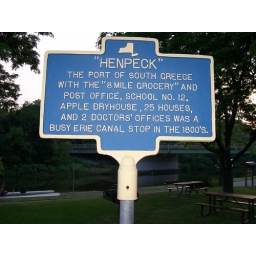
hen peck park sign in greece